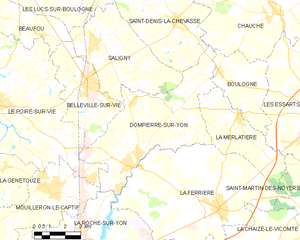
Carte des communes françaises Dompierre-sur-Yon